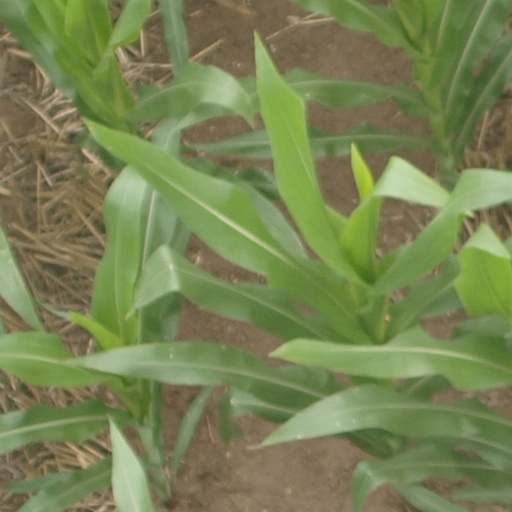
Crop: maize; corn